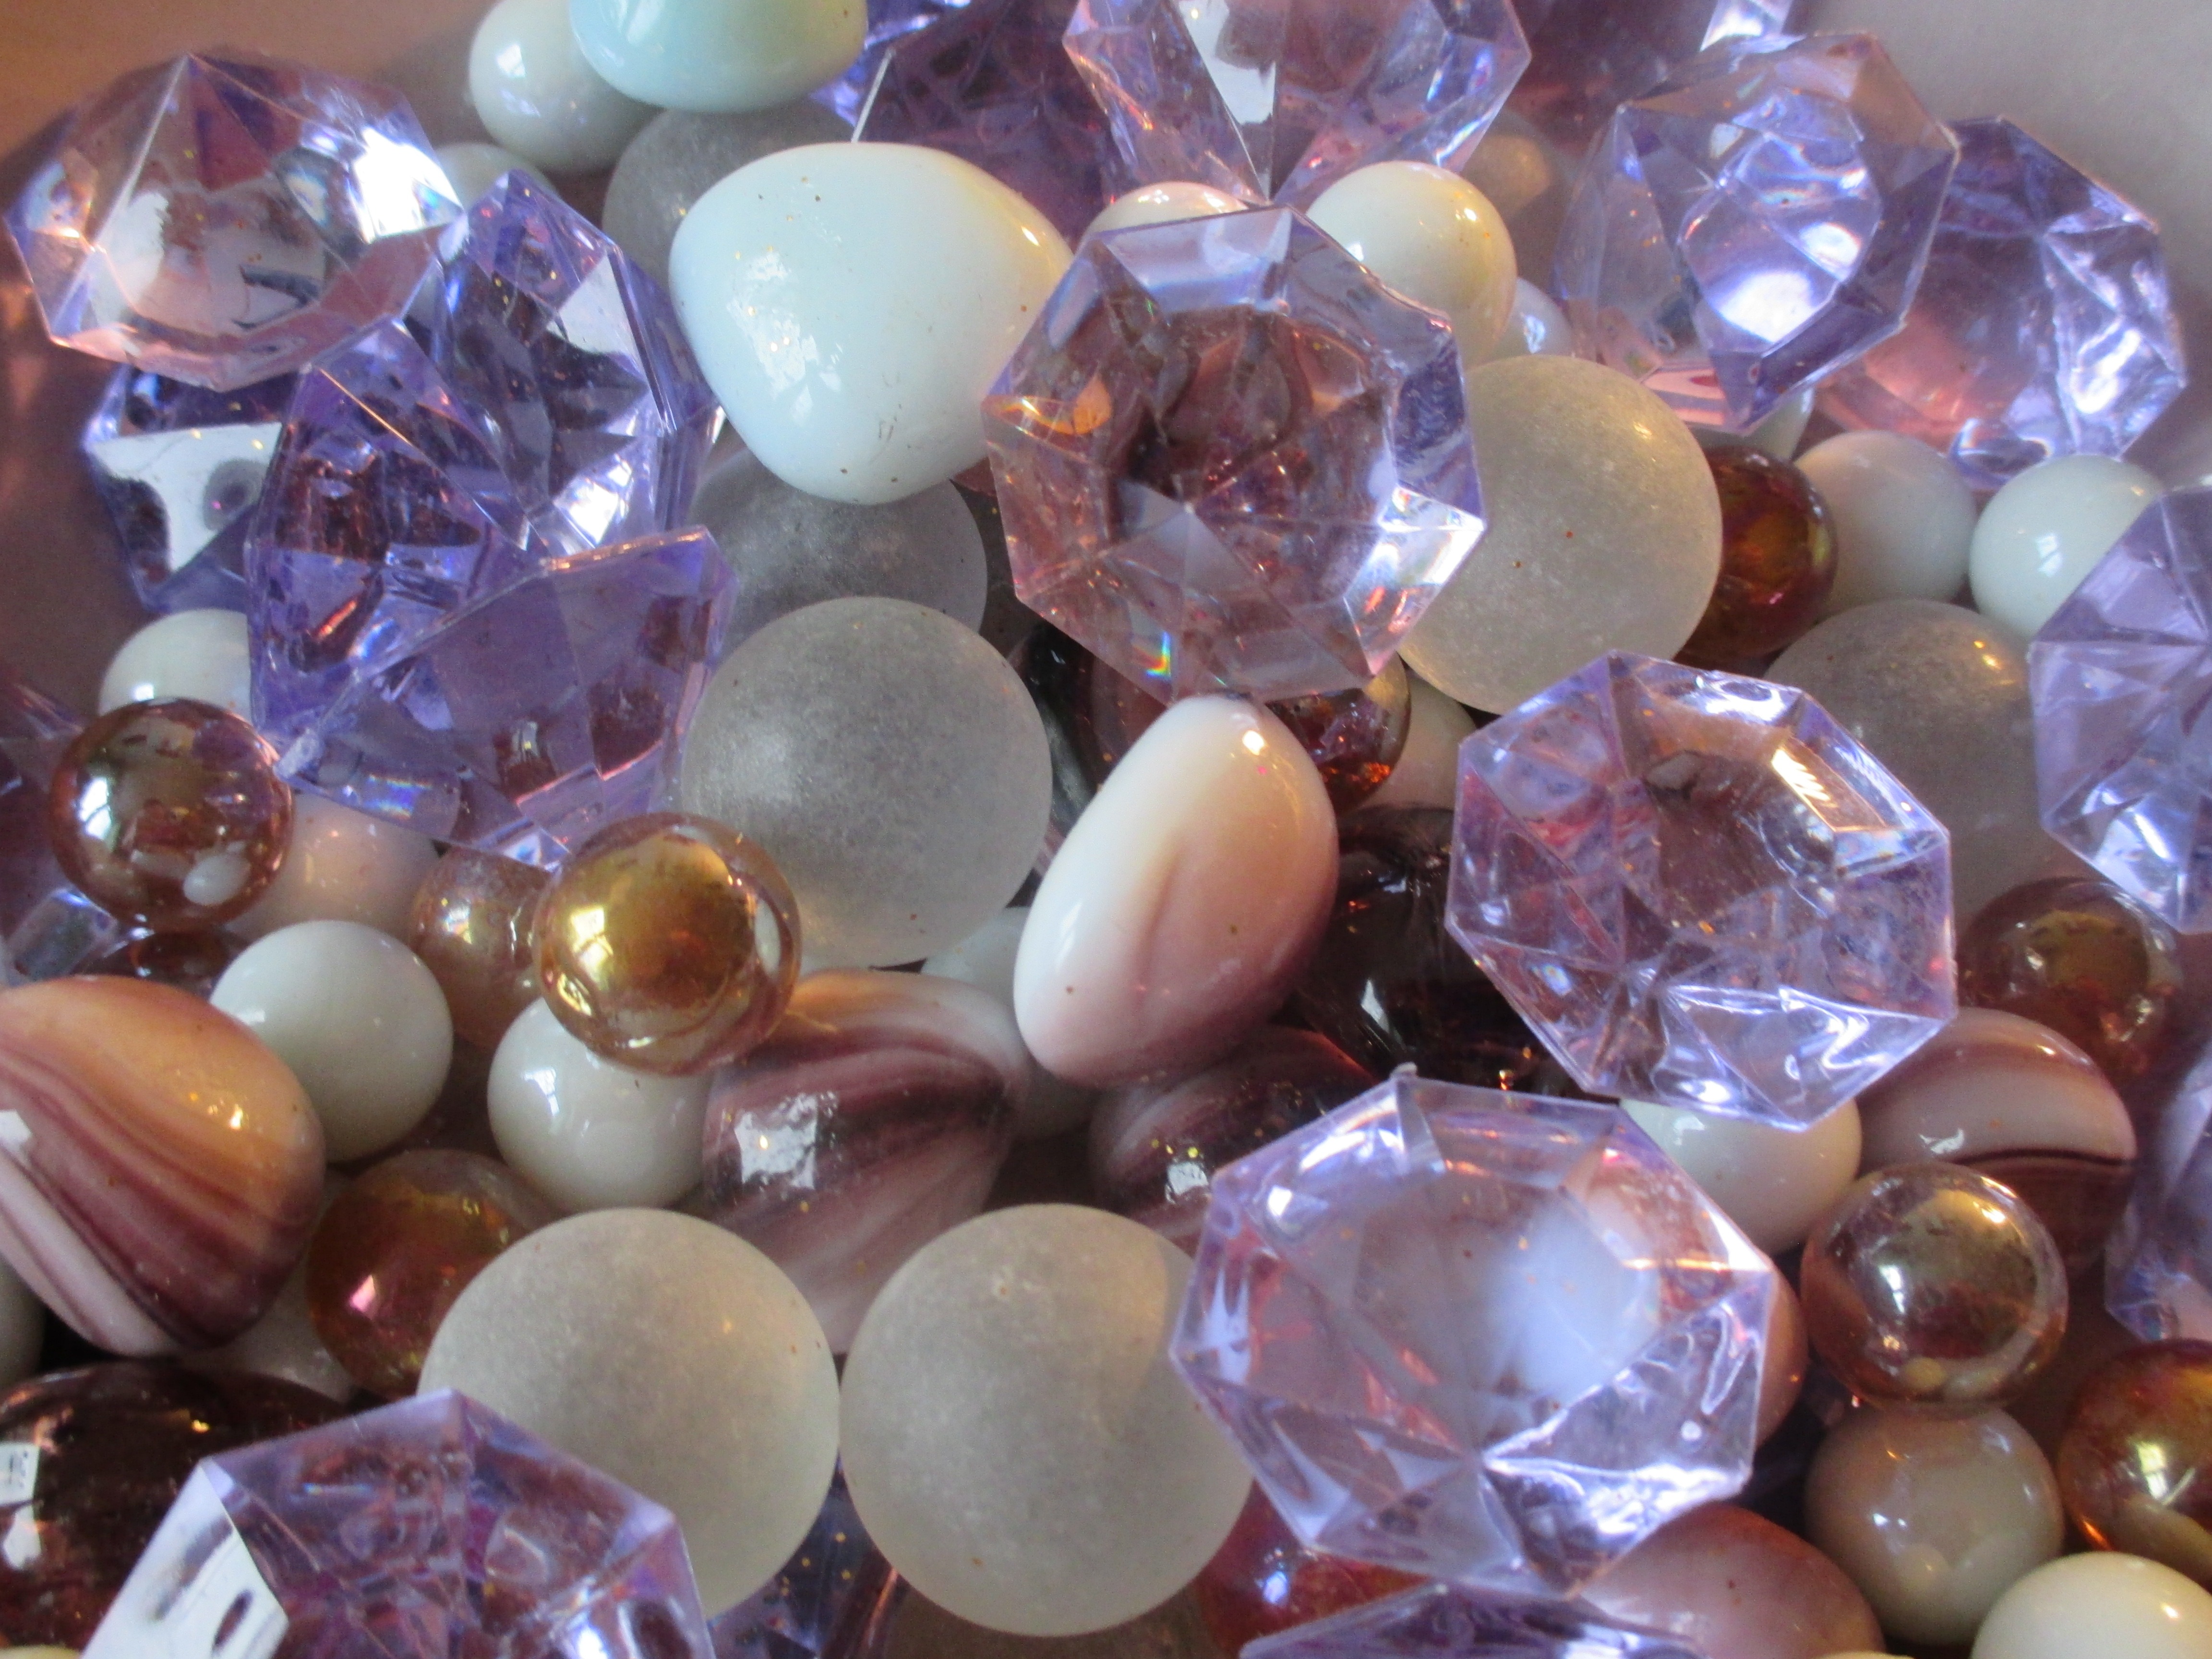
decoration, color, bead, sparkle, jewellery, art, amethyst, crystal, gemstone, mineral, glass blocks, gems, fashion accessory, art gem